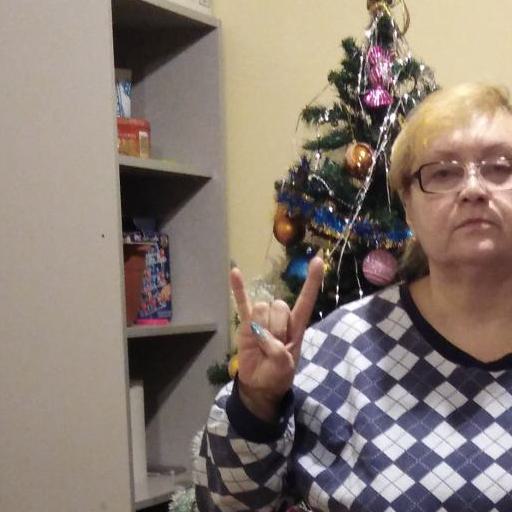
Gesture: rock